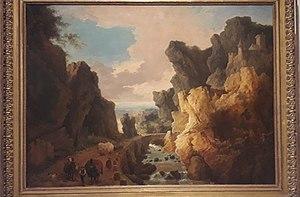
Les gorges d'Ollioles, Hubert Robert, 1783, Musée des beaux-arts de Nice
Ollioules est une commune française située juste à l'ouest de Toulon dans le département du Var, en région Provence-Alpes-Côte d'Azur.